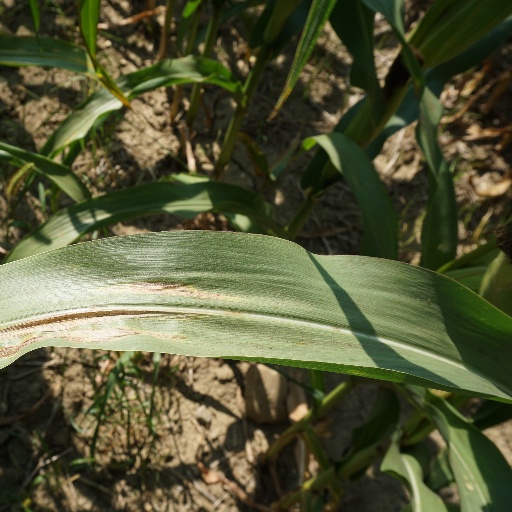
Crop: maize; corn